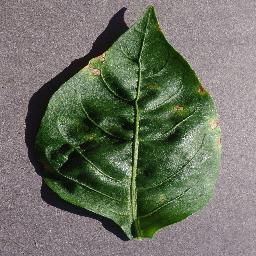
Label: Pepper,_bell___Bacterial_spot